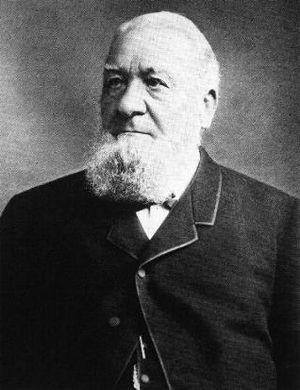
Niklaus Riggenbach, né le 21 mai 1817 à Guebwiller, France, mort le 25 juillet 1899 à Olten, Suisse est un ingénieur en chemin de fer.